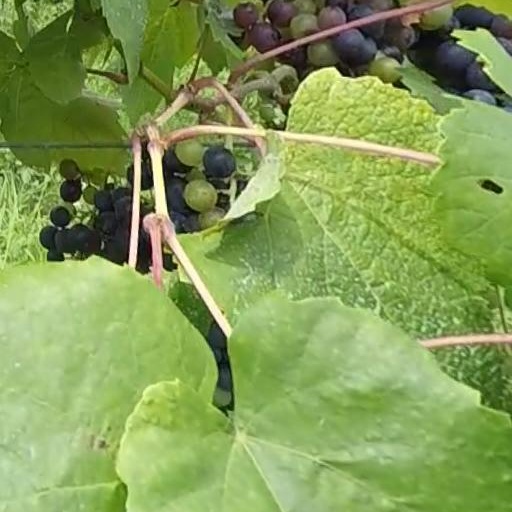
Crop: grape